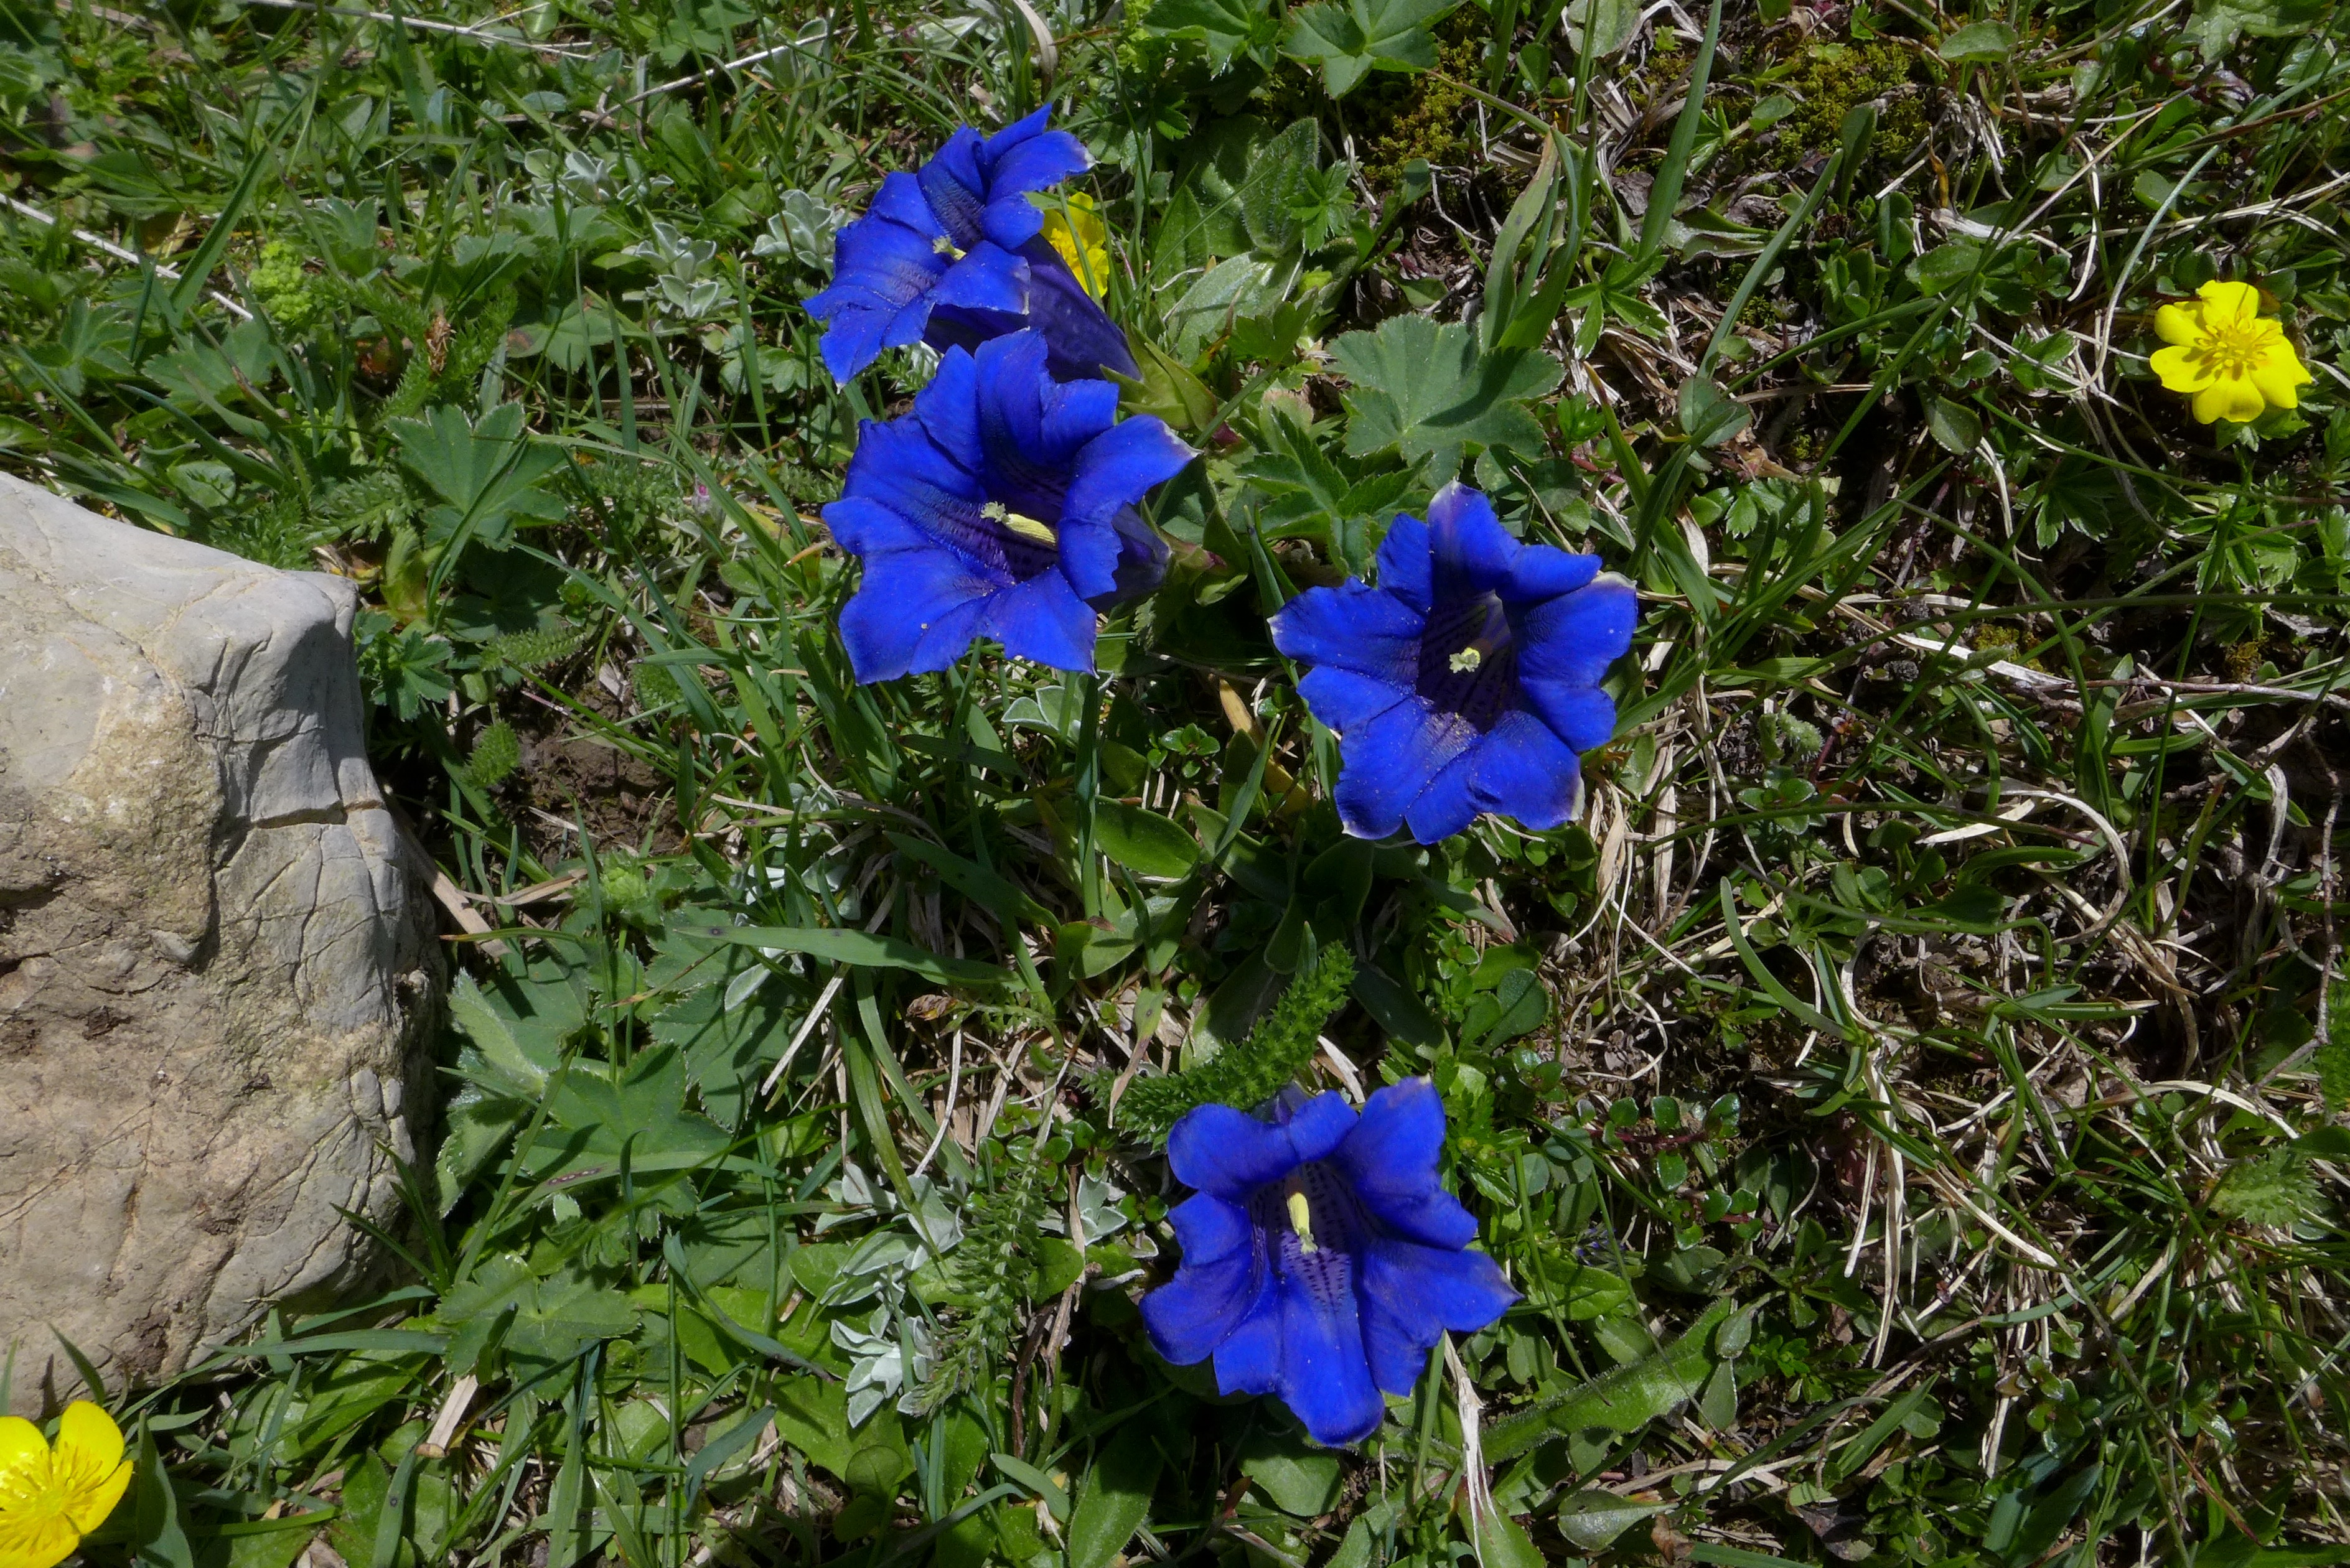
plant, flower, botany, blue, yellow, close, flora, wildflower, flowers, morning glory, high mountains, gentian, rarely, flowering plant, bellflower family, harebell, annual plant, land plant, violet family, morning glory family